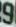
Number: 9